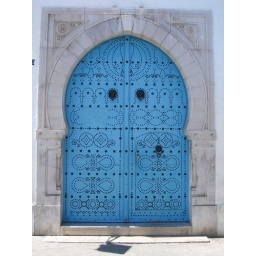
A lot of friggin blue doors in this country